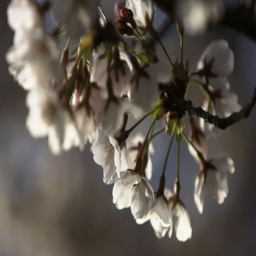
cherry trees blossom along tourist attraction .